Electric Dylan controversy

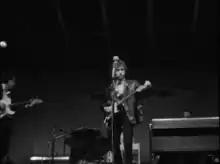
Dylan performing "Like a Rolling Stone" with a backing band at the 1965 Newport Folk Festival

By 1965, Bob Dylan was the leading songwriter of the American folk music revival. That year, he began recording and performing with electric instruments, generating controversy in the folk music community.